Francesca Hung

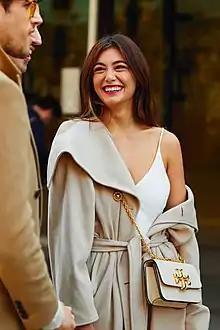

Francesca Hung (born 25 April 1994) is an Australian model and beauty pageant titleholder who was crowned Miss Universe Australia 2018. She represented Australia at Miss Universe 2018, where she finished as a wildcard in the Top 20.